History of Poland during the Piast dynasty

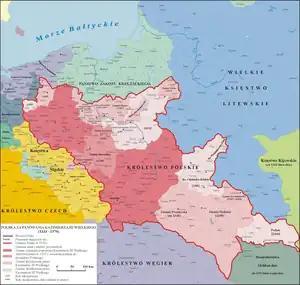
Poland during ruling of Casimir III (1333–1370) is shown within the red line; Silesia (yellow) and Pomerania (purple) were lost, while the kingdom had expanded to the southeast

After the death of Władysław I, the old monarch's 23-year-old son became King Casimir III, later known as Casimir the Great (r. 1333–1370). Unlike his father, the new king demonstrated no attraction for the hardships of military life. Casimir's contemporaries did not give him much of a chance of overcoming the country's mounting difficulties or succeeding as a ruler. But from the beginning, Casimir acted prudently, and in 1335, he purchased the claims of King John of Bohemia to the Polish throne. In 1343, Casimir settled several high-level arbitration disputes with the Teutonic Order by a territorial compromise that culminated in the Treaty of Kalisz of 1343. Dobrzyń Land and Kuyavia were recovered by Casimir. At that time, Poland started to expand to the east and through a series of military campaigns between 1340 and 1366, Casimir annexed the Halych–Volodymyr area of Rus'. The town of Lviv there attracted newcomers of several nationalities, was granted municipal rights in 1356, and had thus begun its career as Lwów, the main Polish centre in the midst of a Rus' Orthodox population. Supported by Hungary, the Polish king in 1338 promised the Hungarian ruling house the Polish throne in the event he dies without male heirs.